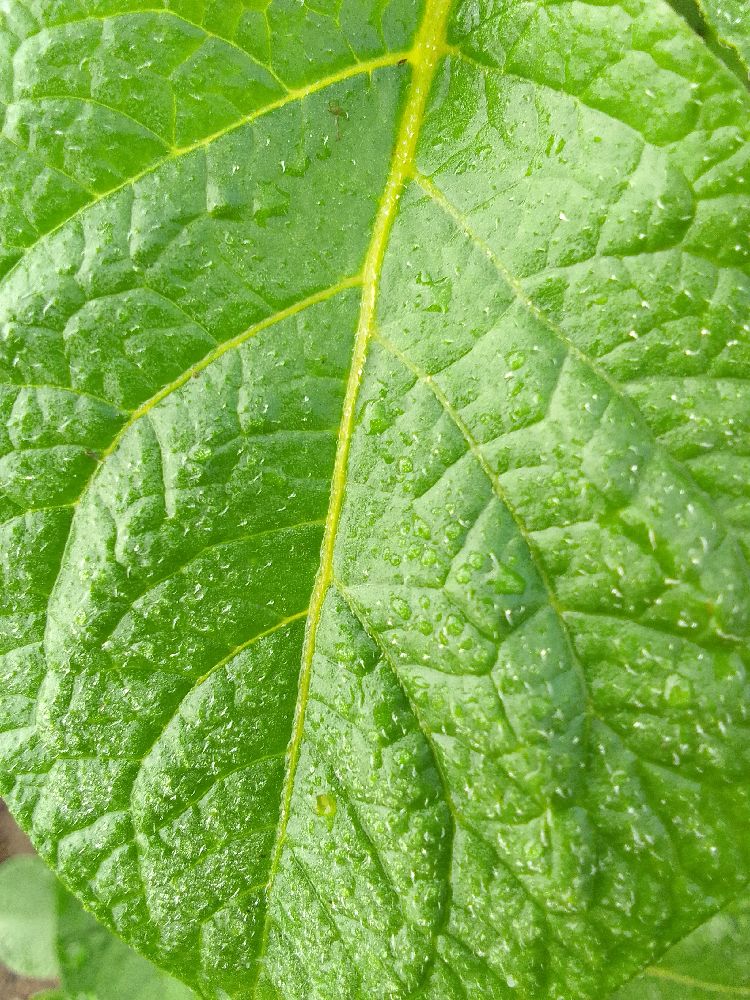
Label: Healthy